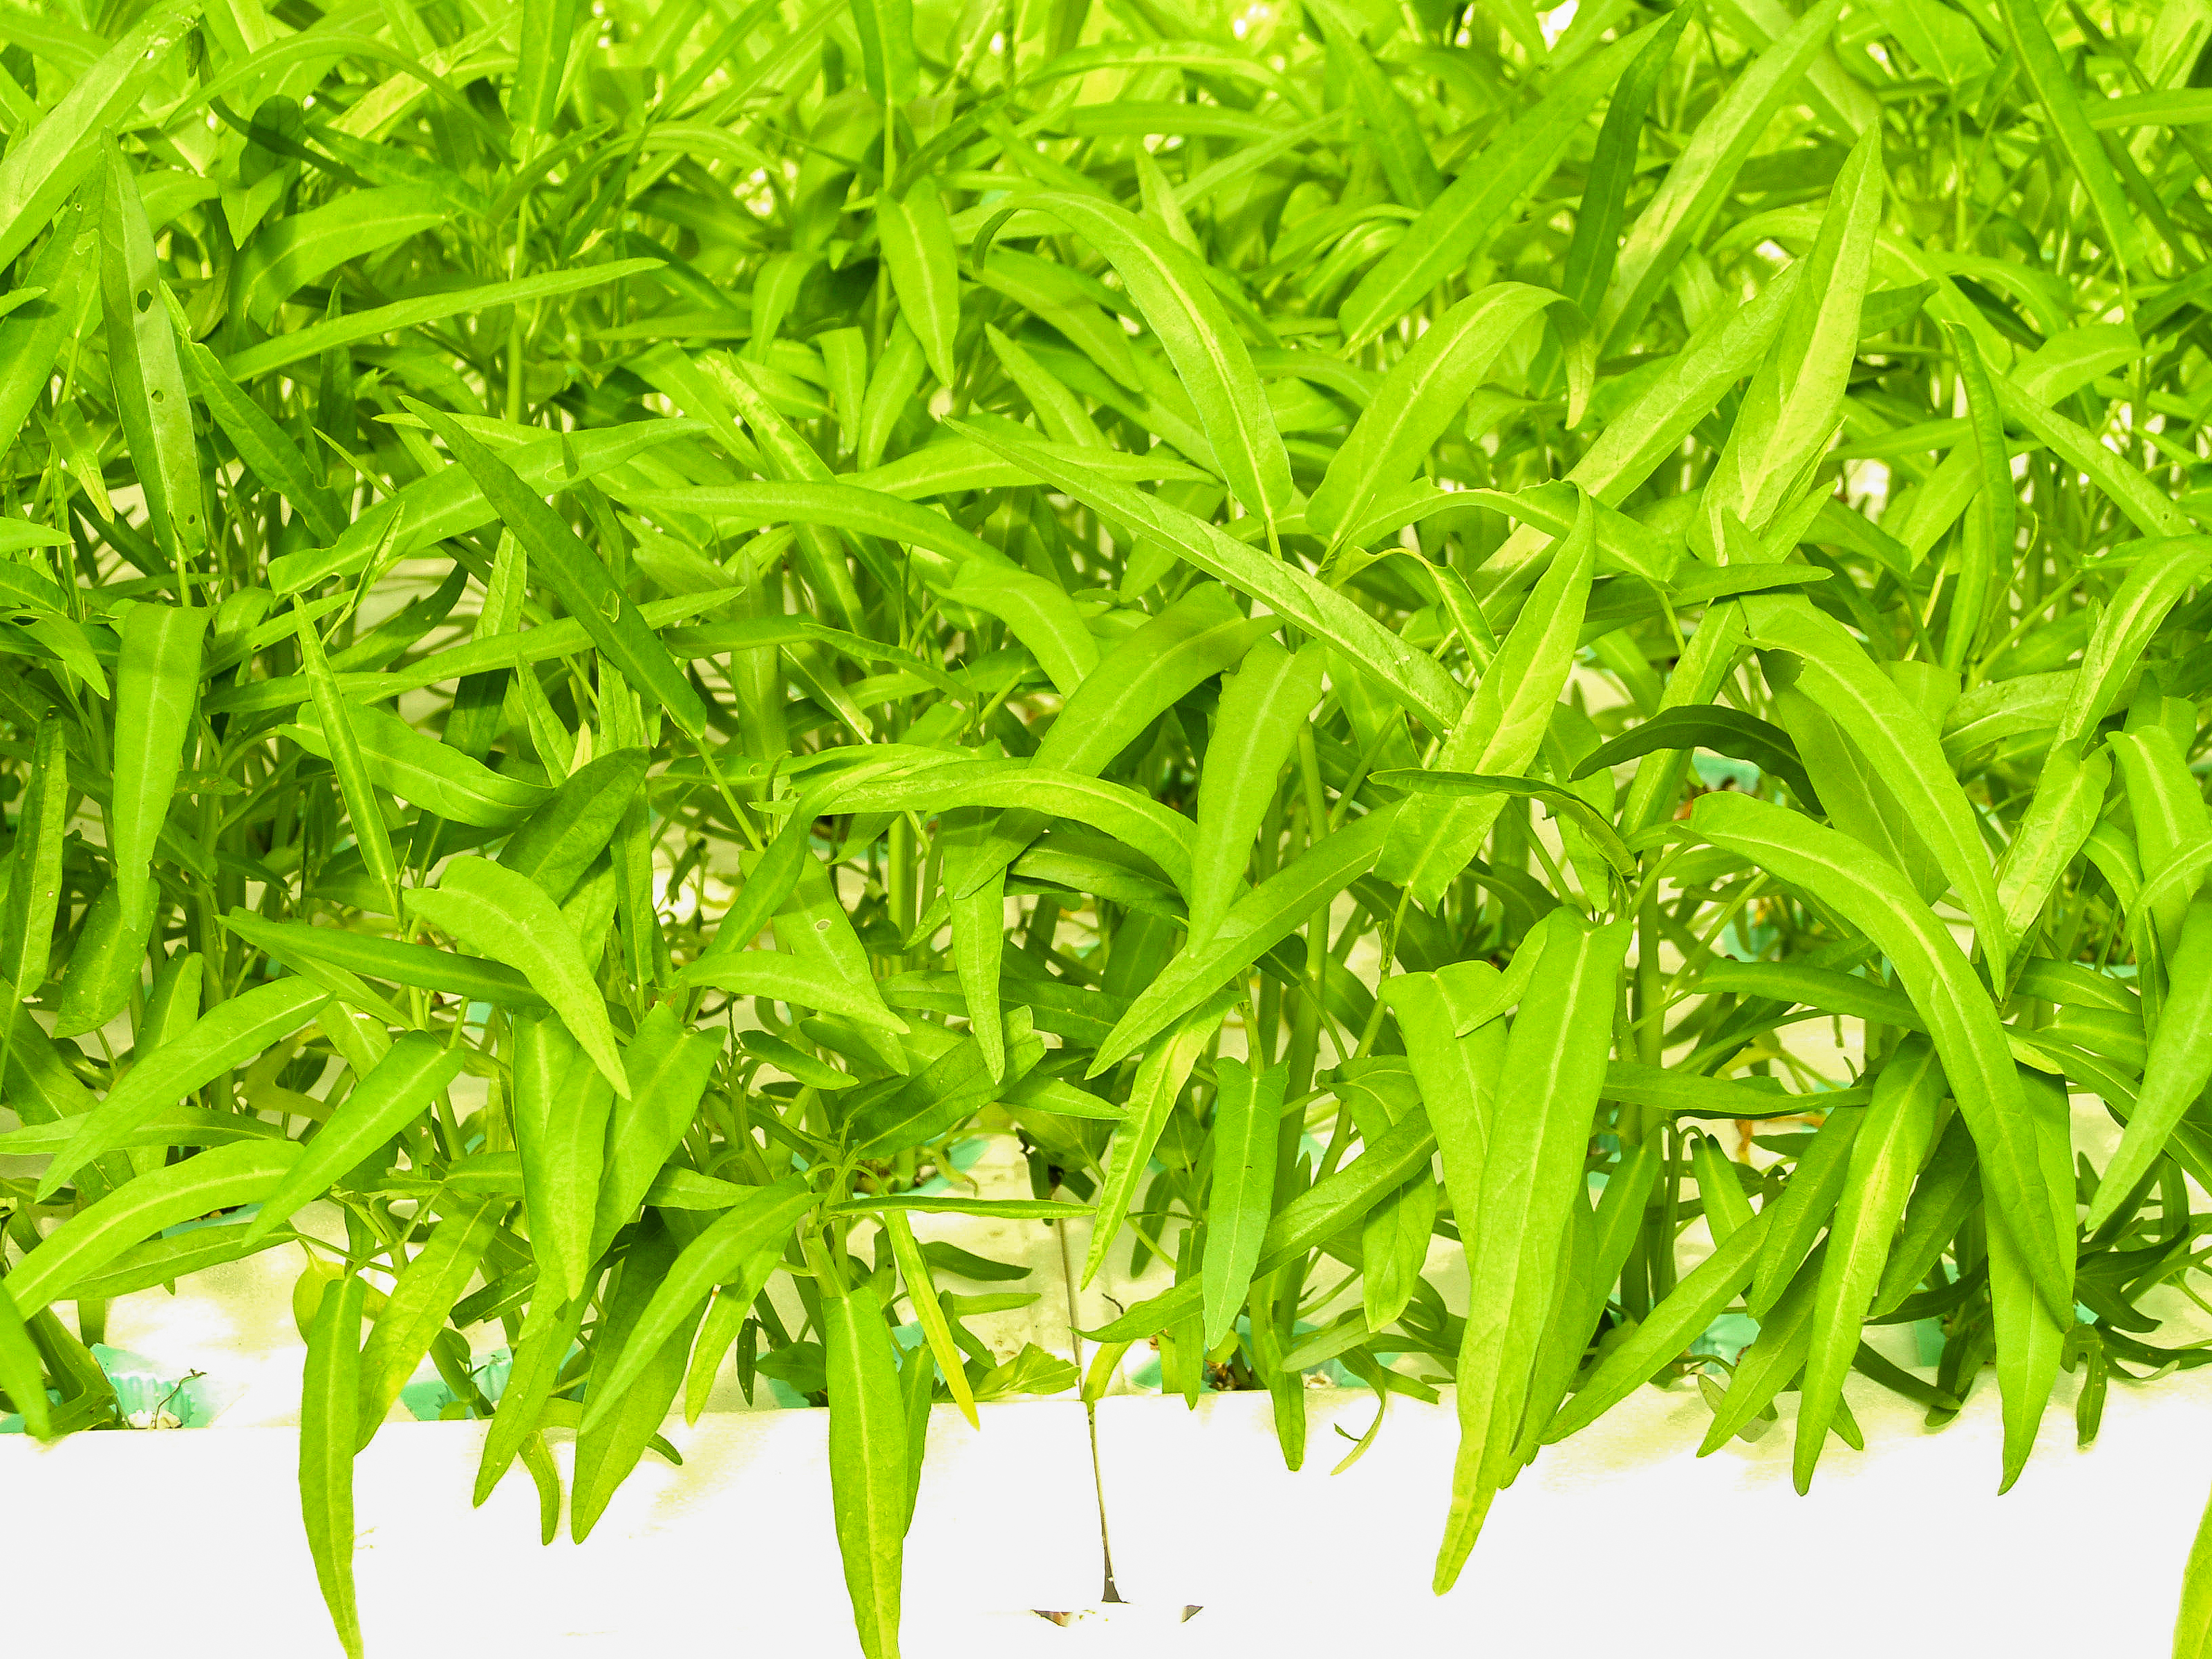
farm, green, food, hydroponic, agriculture, garden, organic, vegetable, water, fresh, plant, leaf, growth, healthy, cultivation, technology, nature, grow, greenhouse, salad, lettuce, health, environment, industry, farming, modern, plantation, field, nutrition, background, grass, herb, tree, shrub